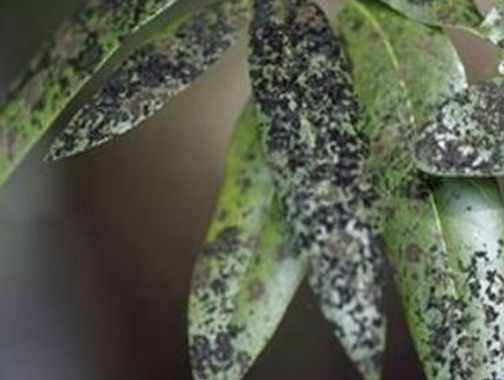
Label: sooty_mold